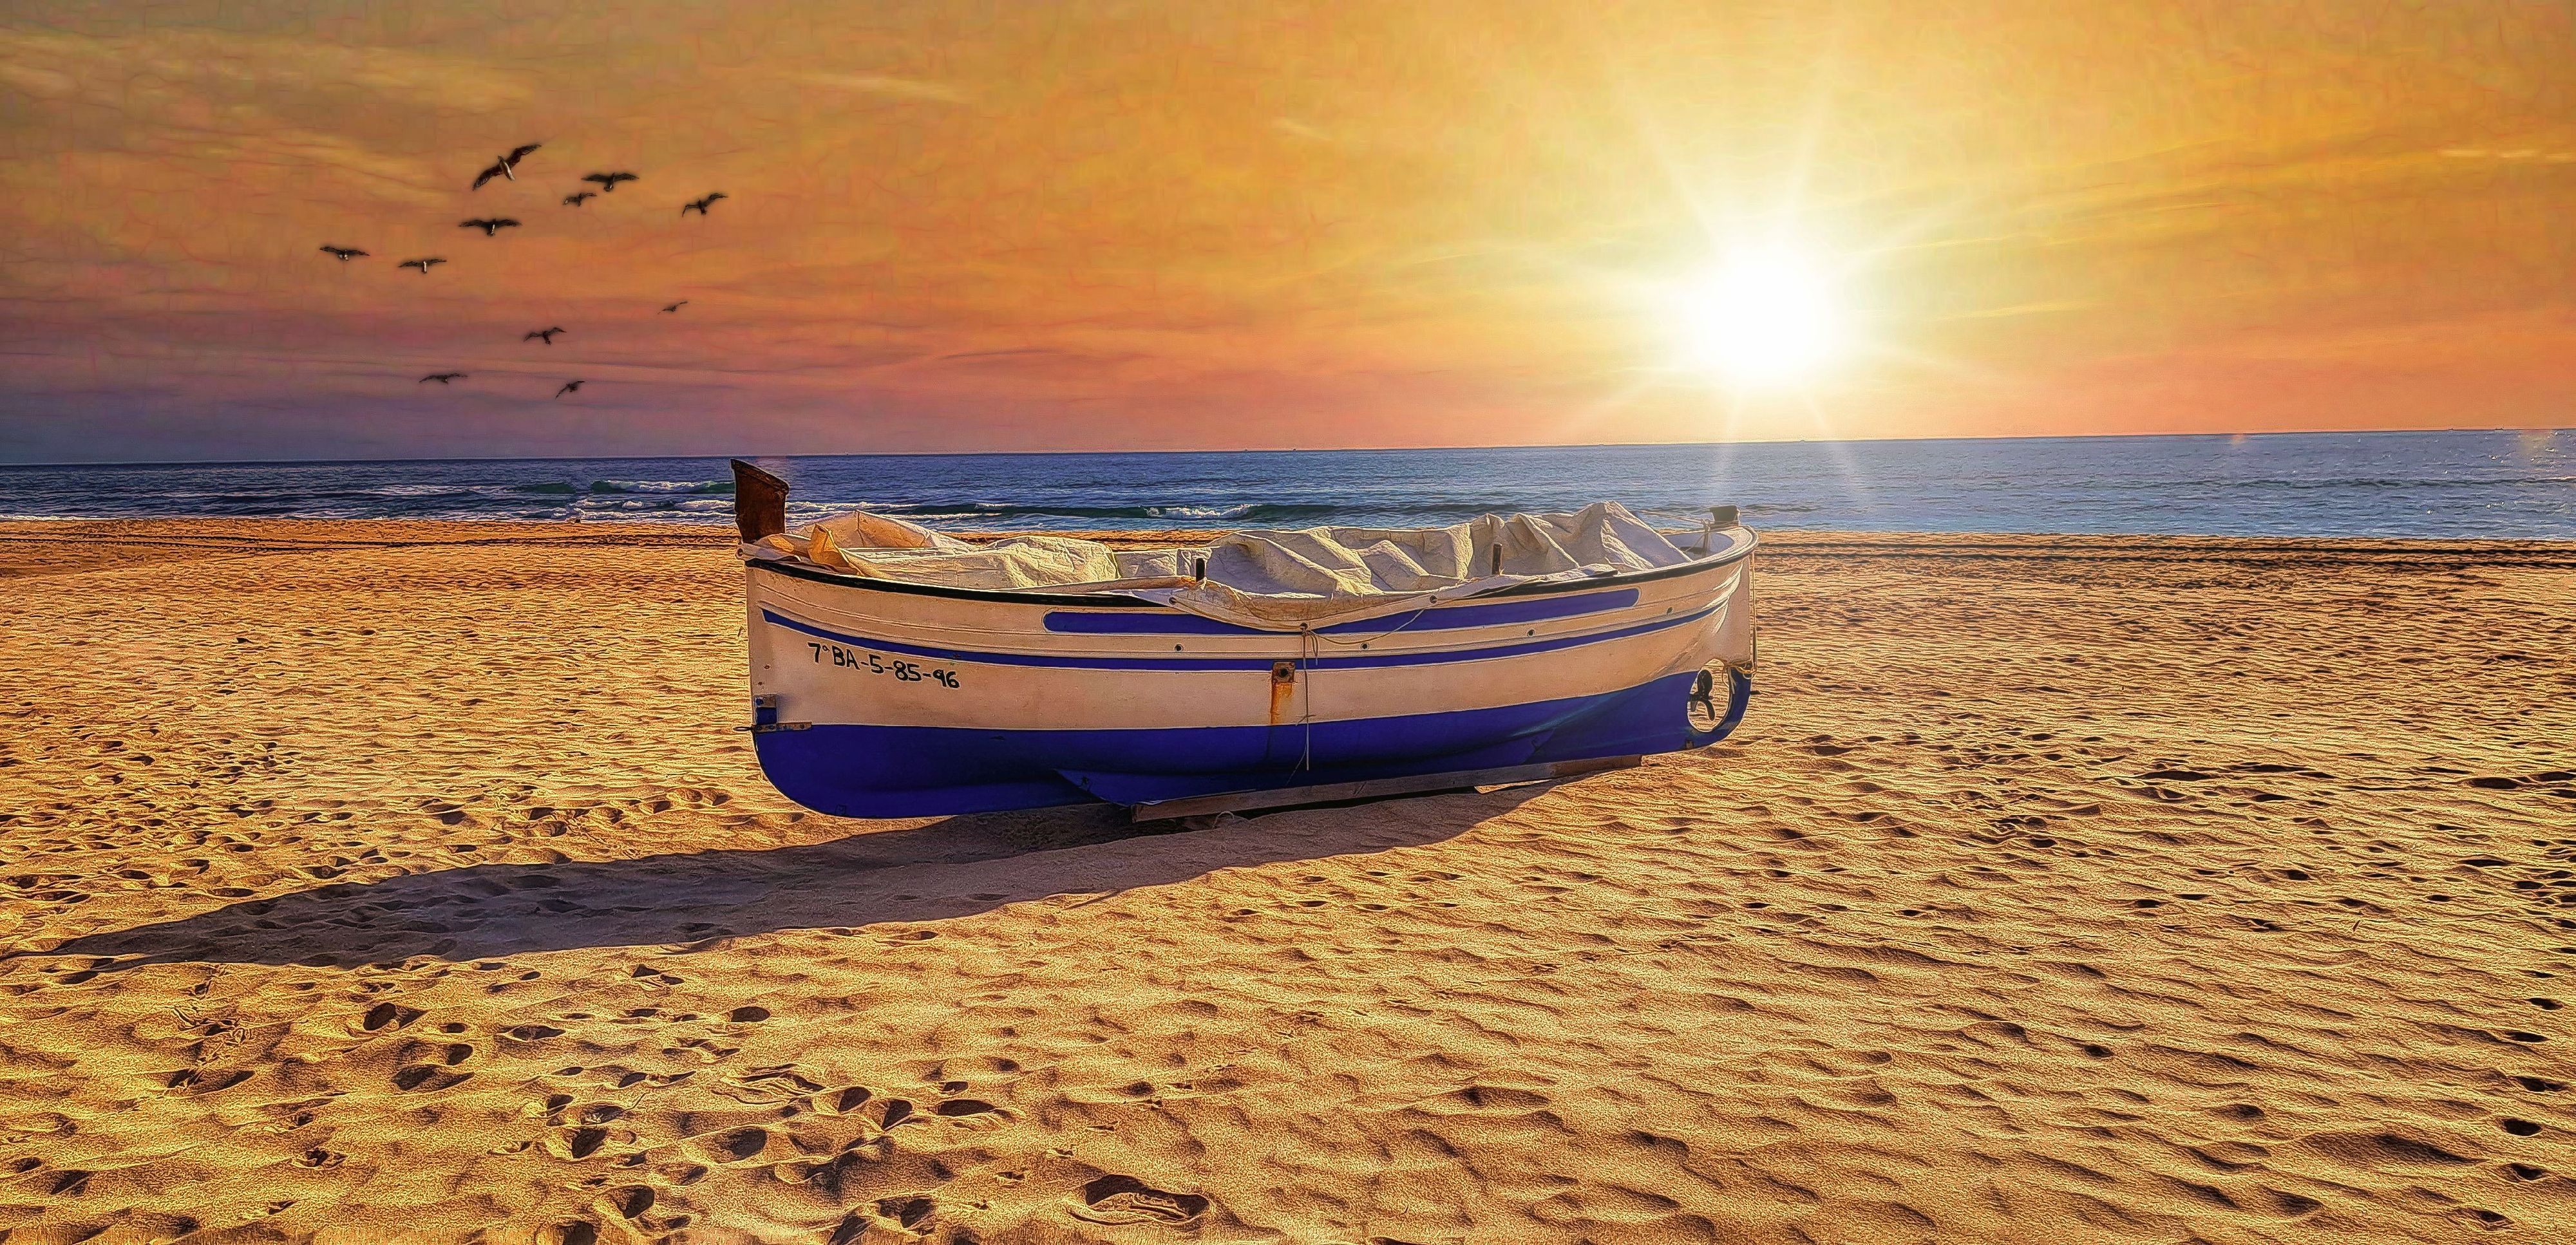
boat, sky, cloud, water, bird, azure, beach, boats and boating equipment and supplies, watercraft, sunlight, dusk, afterglow, wood, horizon, landscape, Tints and shades, calm, shore, sunset, sunrise, sand, wind wave, travel, skiff, water transportation, ship, cumulus, vehicle, evening, coast, reflection, ocean, tropics, canoe, wave, sun, dawn, astronomical object, caribbean, bay, singing sand, wind, vacation, heat, shadow, sea, leisure, fun, tide, tourism, rock